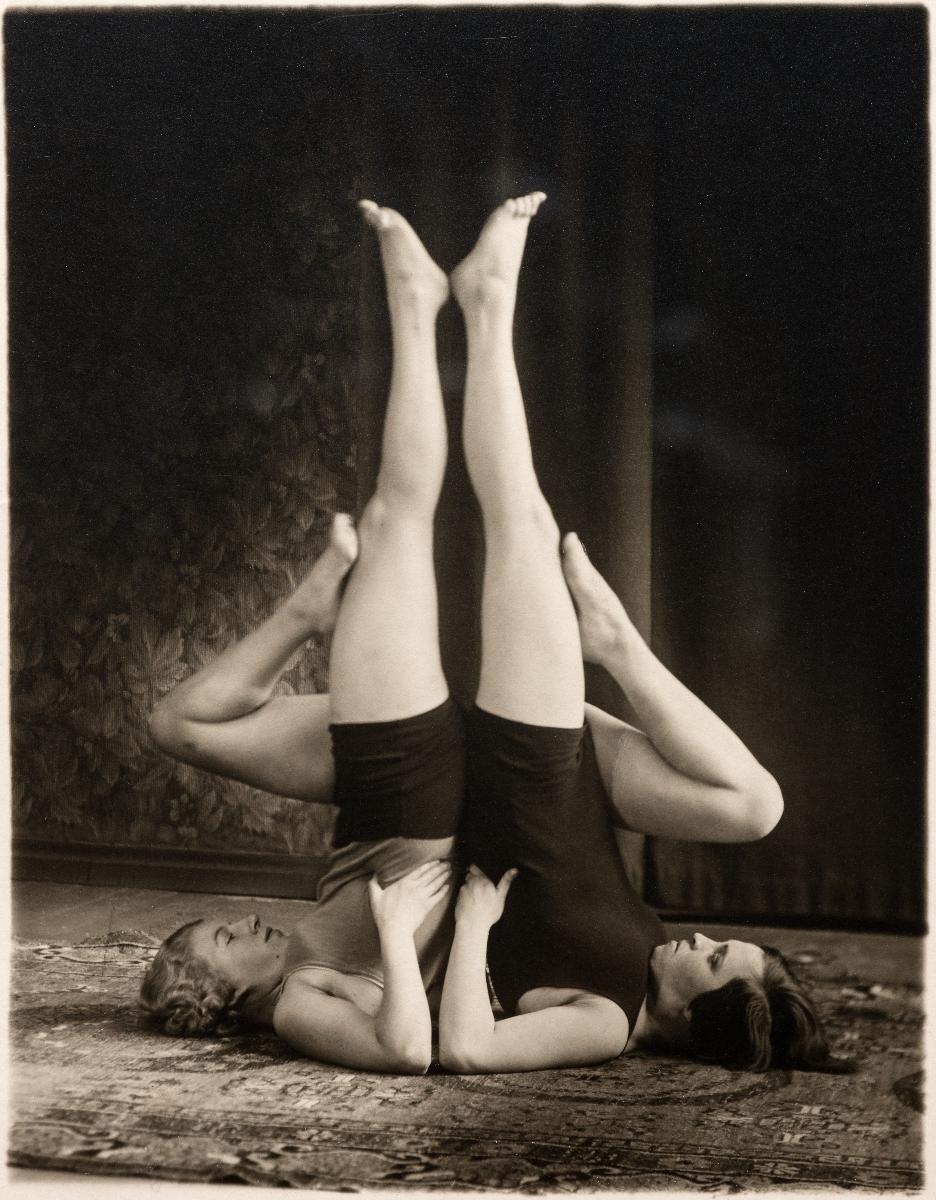
Naisvoimistelua
Women gymnastics
sisällön kuvaus: Naisvoimistelua rouva Verna Pahlmanin kurssilla. content description: Women gymnastics at mrs. Verna Pahlman's courses.
Kuvaaja: Valokuvaamo Aira, kuvaaja
Vuosi: 1930
Paikka: Suomi, Suomi, Tampere
Aiheet: urheilu; voimistelu; voimistelijat; kaksin; kokokuva; sports; gymnastics; gymnasts; idrott; gymnastik; gymnaster